List of former municipalities in New York City

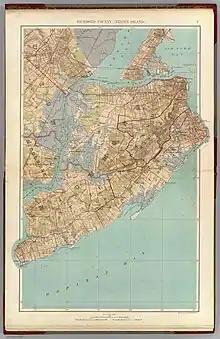
Staten Island in 1891

When it was created in 1688 Kings County contained six towns. The City of Brooklyn eventually annexed the other towns and cities in Kings County between 1854 and 1896, before itself becoming part of New York City in 1898.